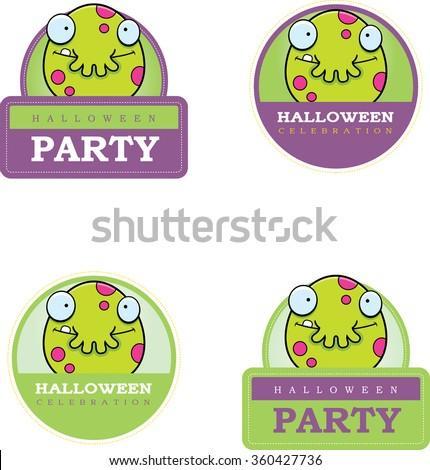
a cartoon illustration of a graphic with a monster .